CHCA-TV

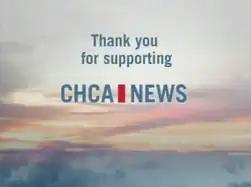
CHCA ceased to air regular programming in the early morning of August 31, 2009. This slide was the last image to be carried over CHCA. A black screen aired until the transmitters were shut off on September 1, 2009.

On July 22, 2009, Canwest announced it would be closing CHCA as of August 31, 2009 at 5:00am MT, issuing layoff notices to staff. Its final entertainment program was a rerun of "Wild On!" at 12:30 a.m., followed by a four-hour block of informercials until 5:00 a.m., and then a "goodbye" slide that ran before a black screen that aired all day long until the transmitters were finally shut off, leaving the Red Deer market without a local TV station presence. No satellite providers in the Red Deer area had carried CHCA.